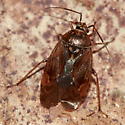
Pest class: lygus_bug